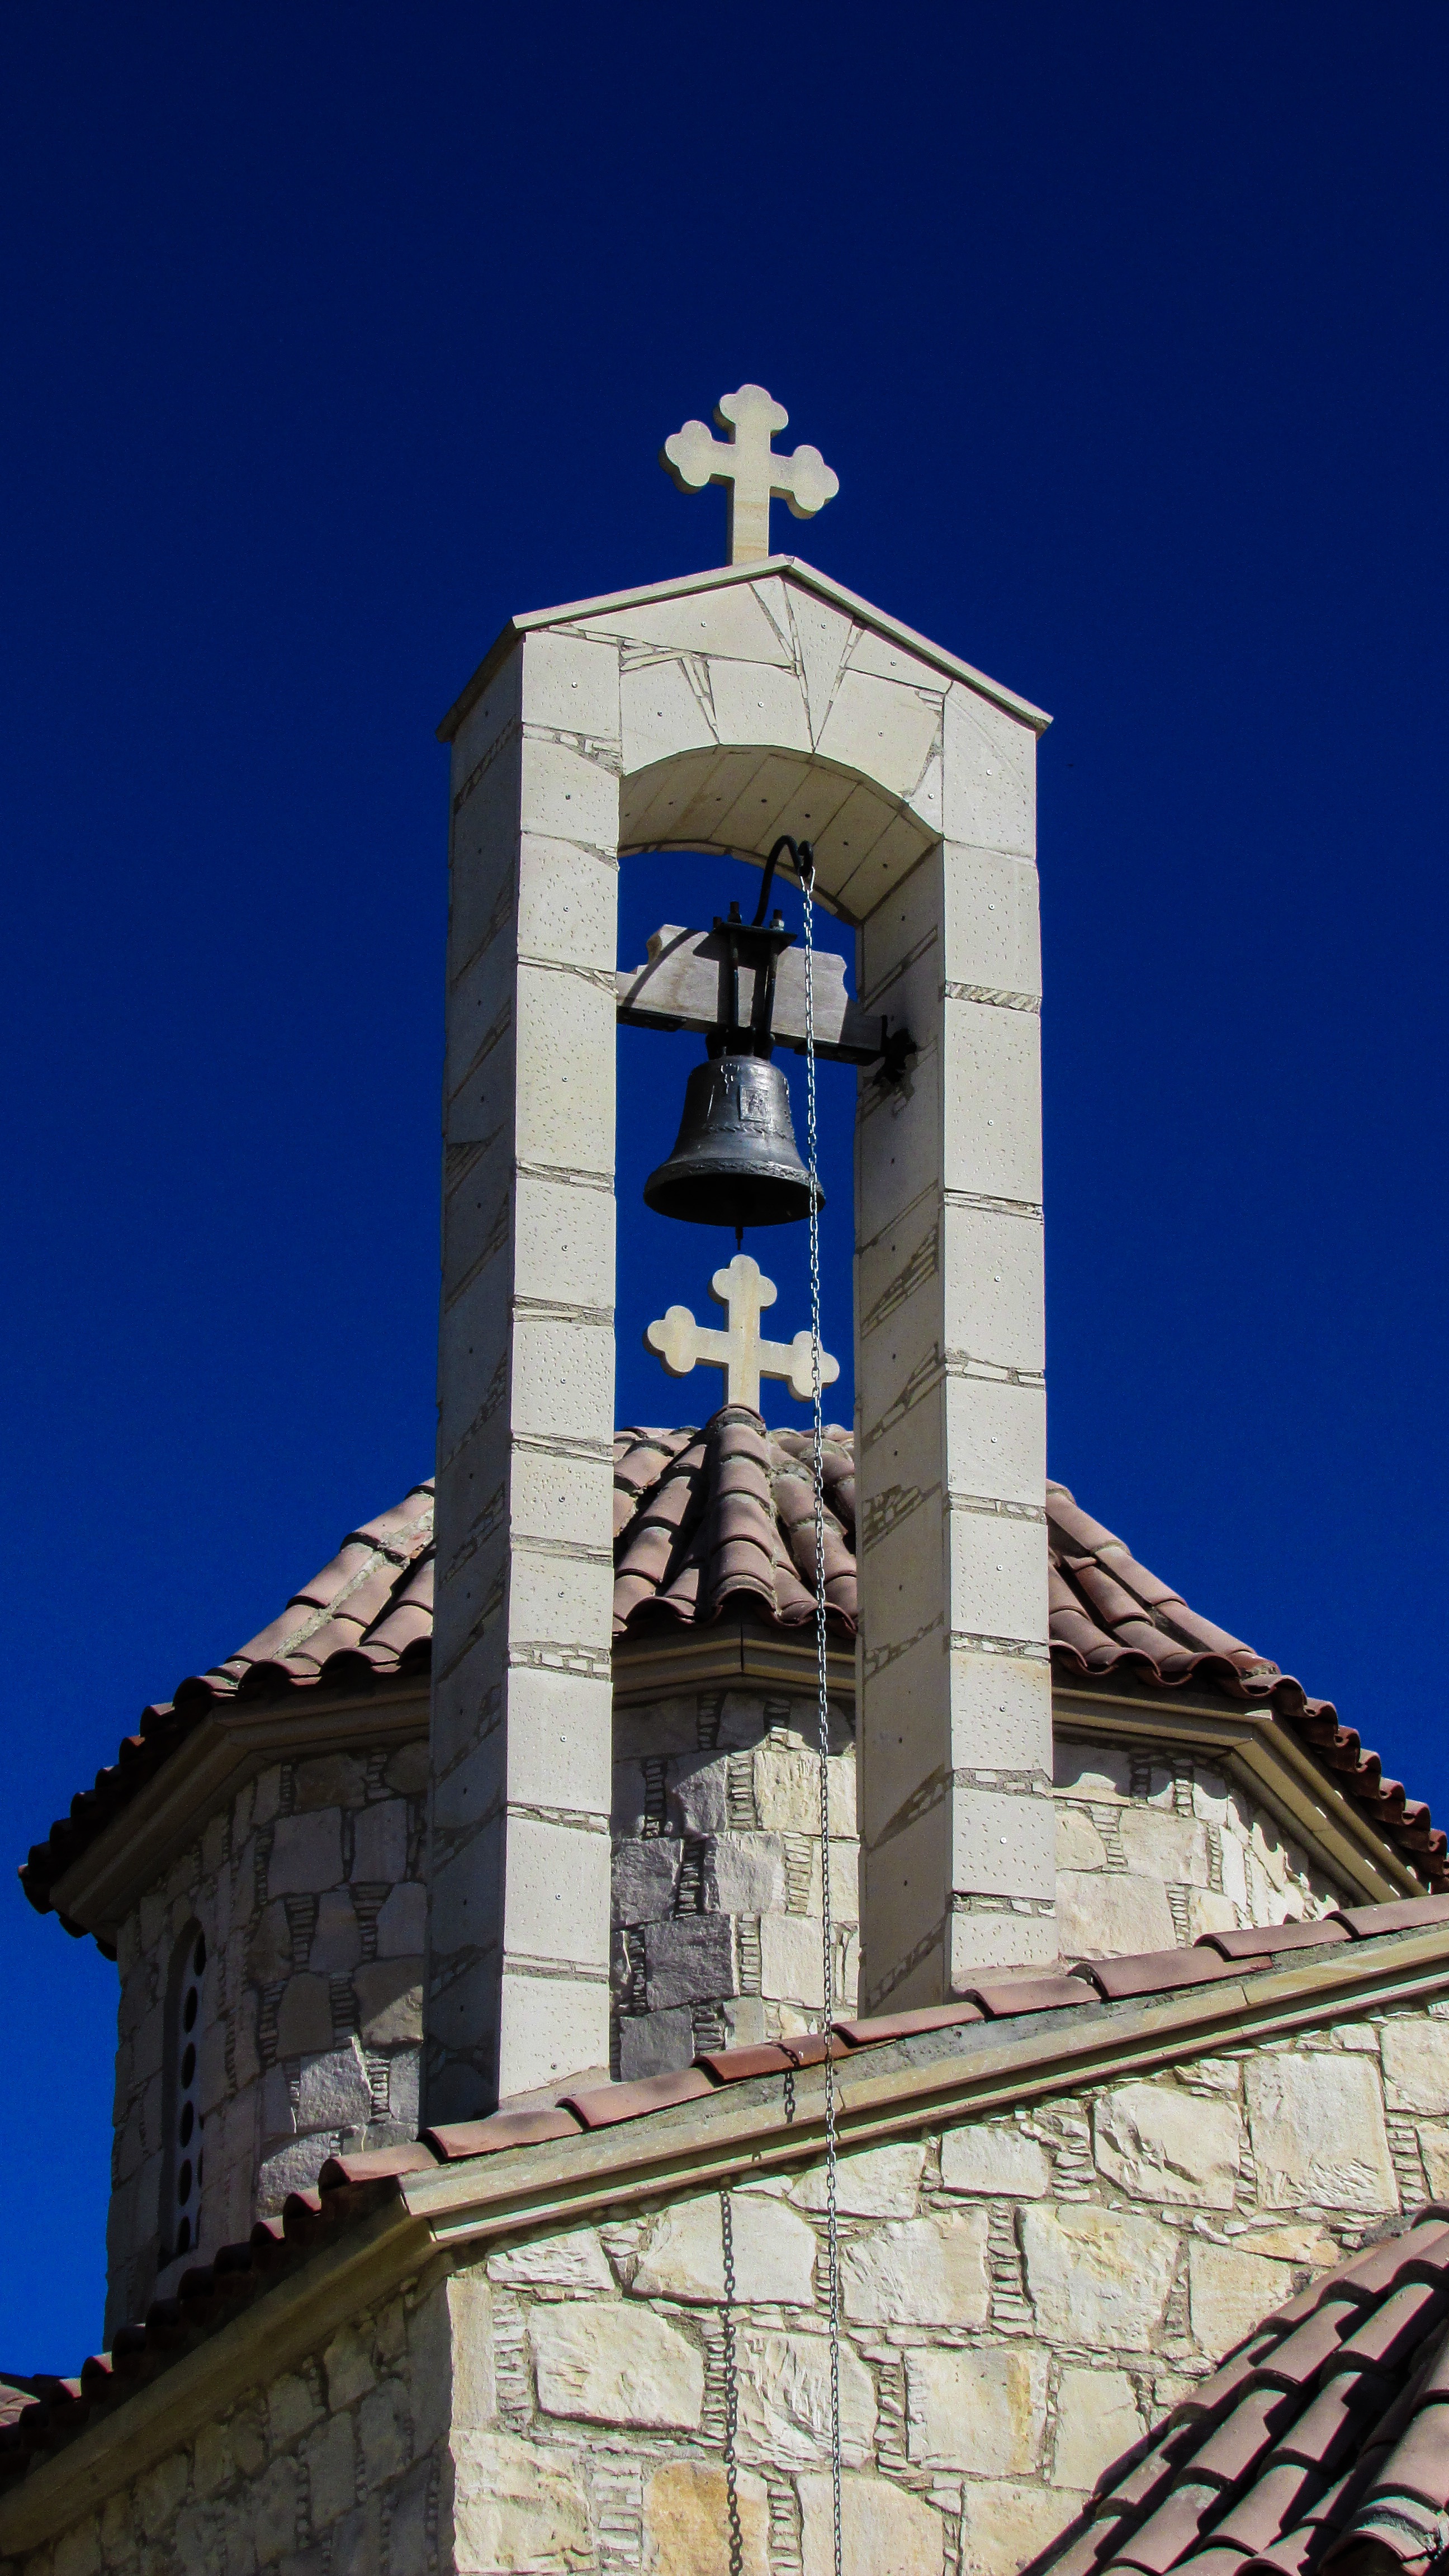
architecture, structure, monument, tower, religion, landmark, facade, blue, church, clock tower, bell tower, steeple, orthodox, cyprus, belfry, control tower, mosfiloti, pantanassa